Mats Östman

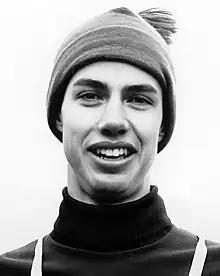

Mats Östman (born 4 October 1946) is a Swedish ski jumper. He competed in the normal hill and large hill events at the 1968 Winter Olympics.